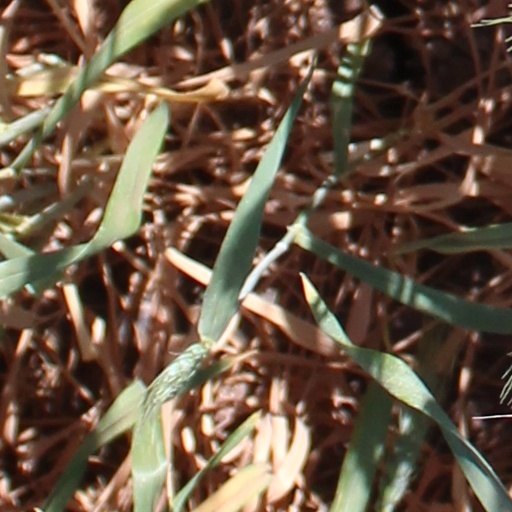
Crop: wheat